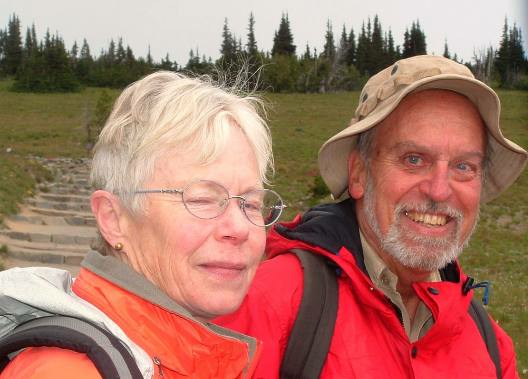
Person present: Yes